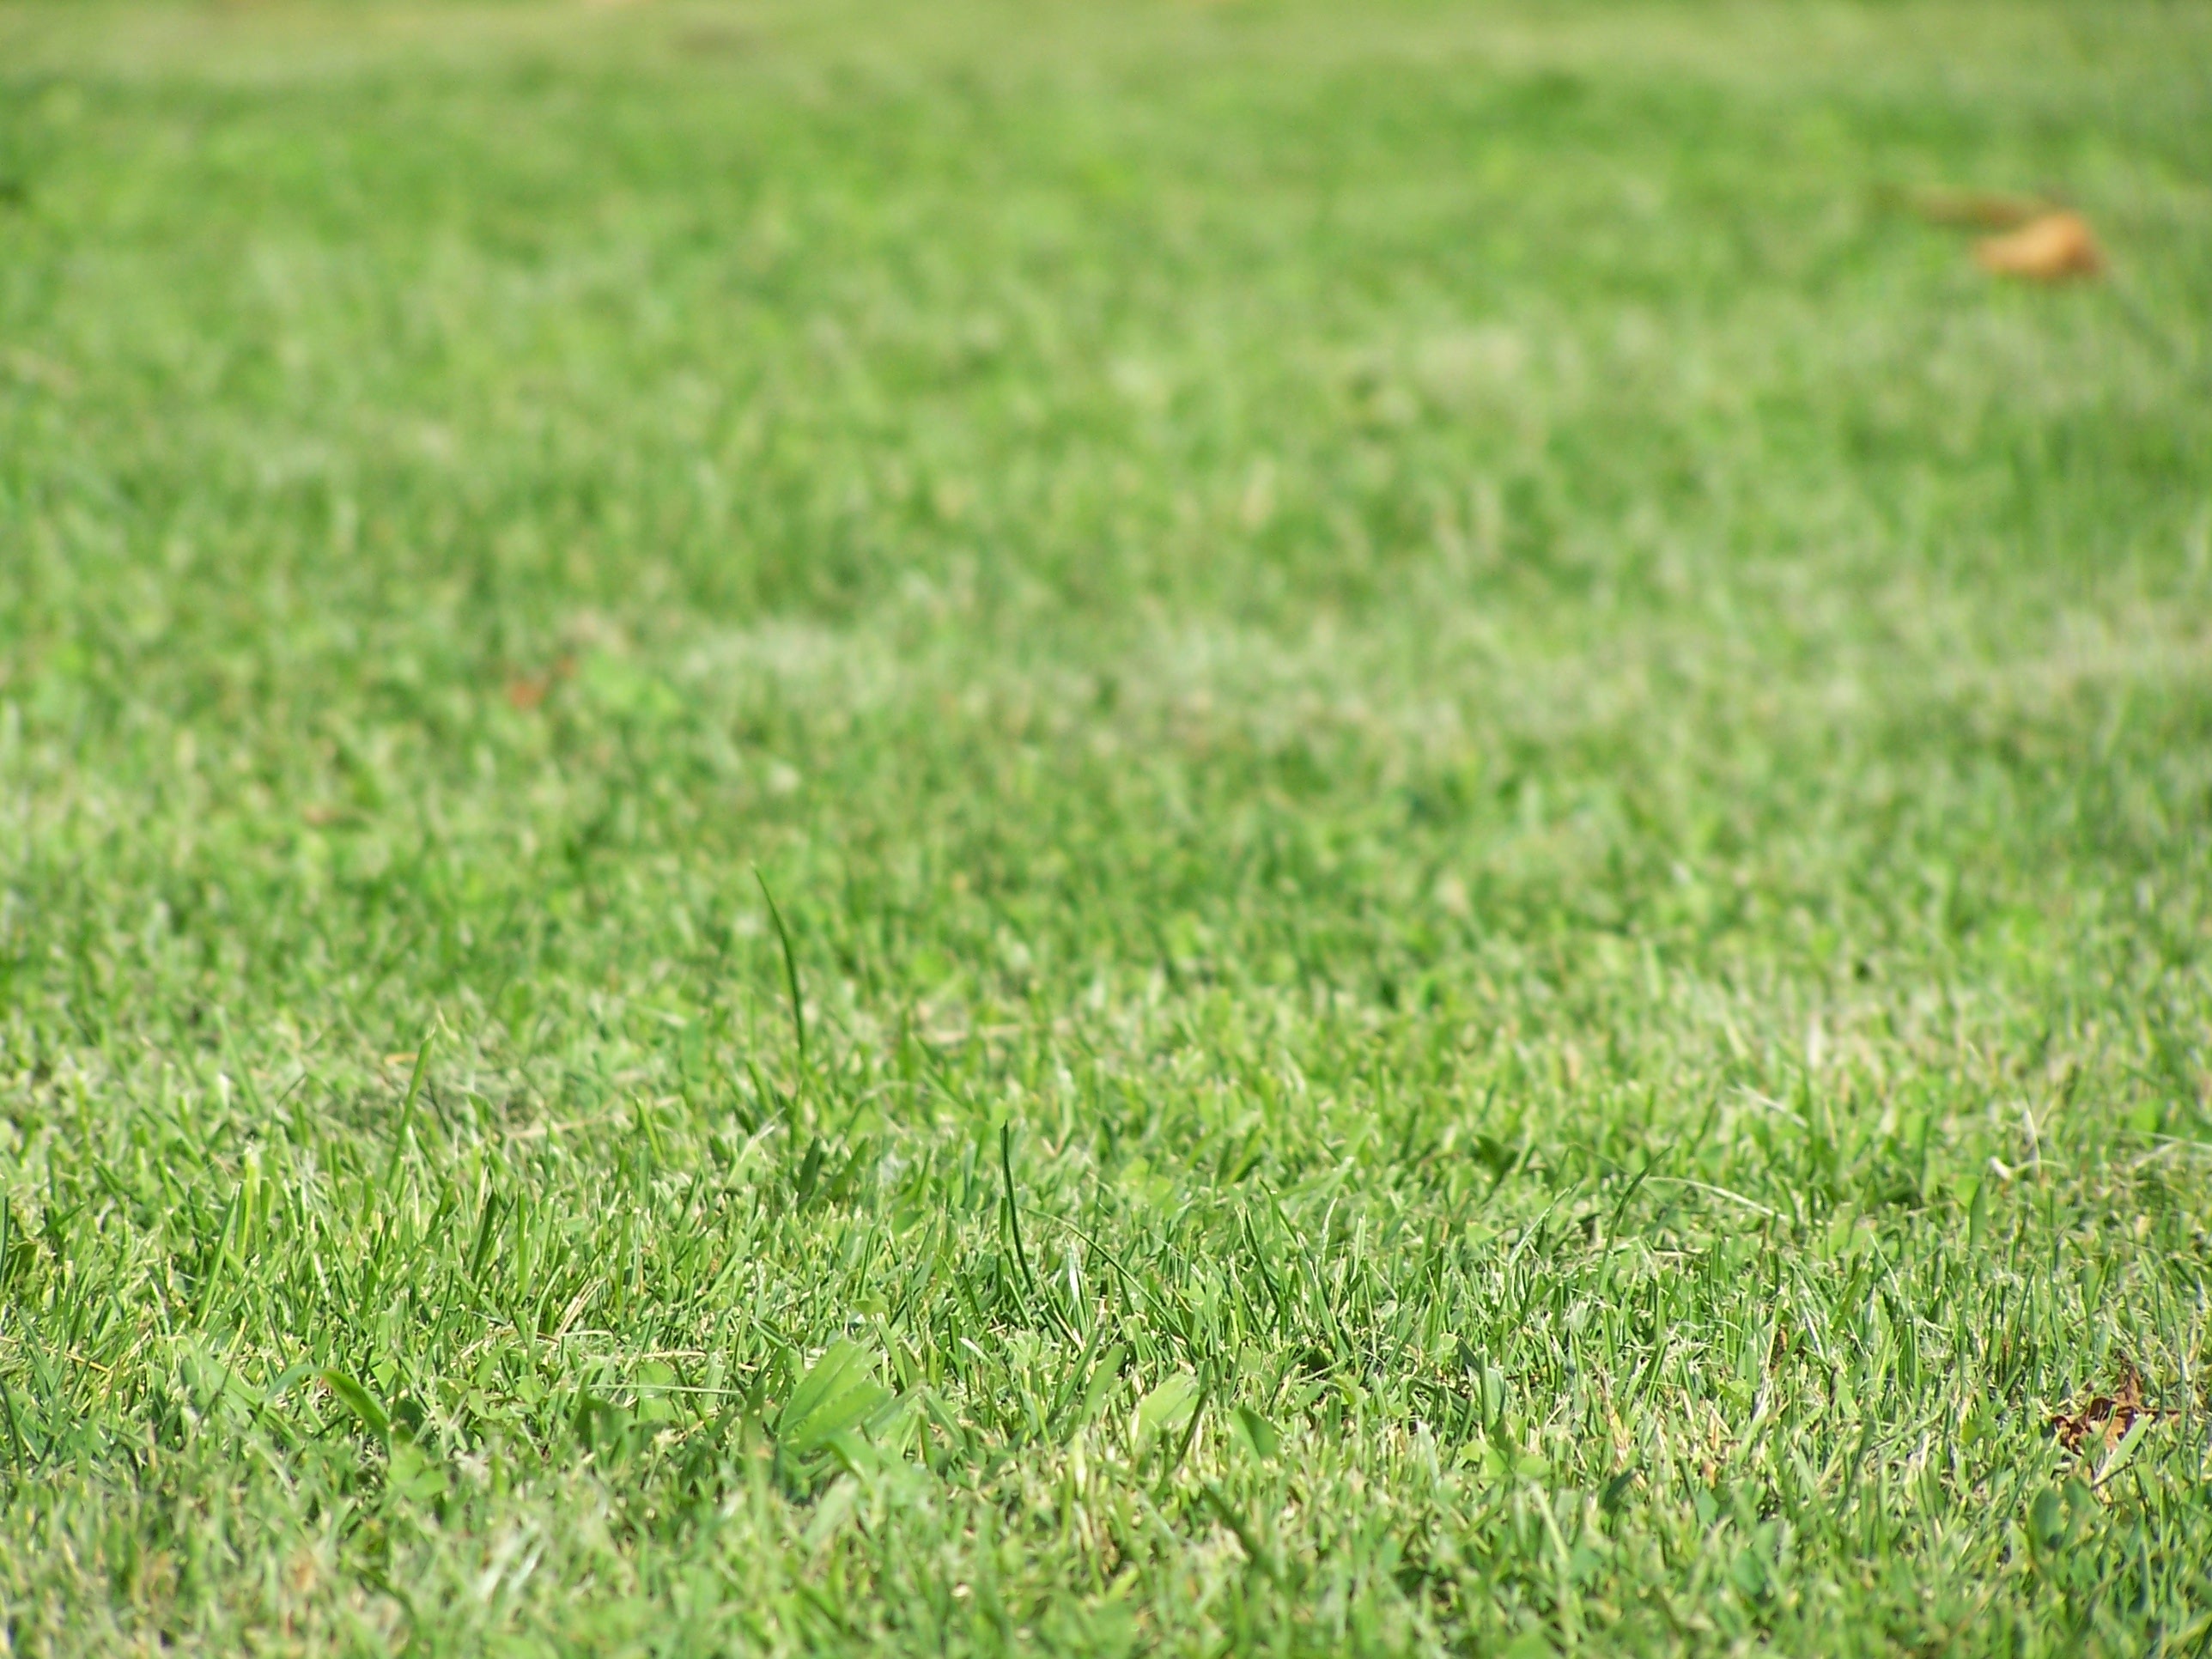
grass, plant, field, lawn, meadow, prairie, environment, green, pasture, soil, grassland, flooring, grass family